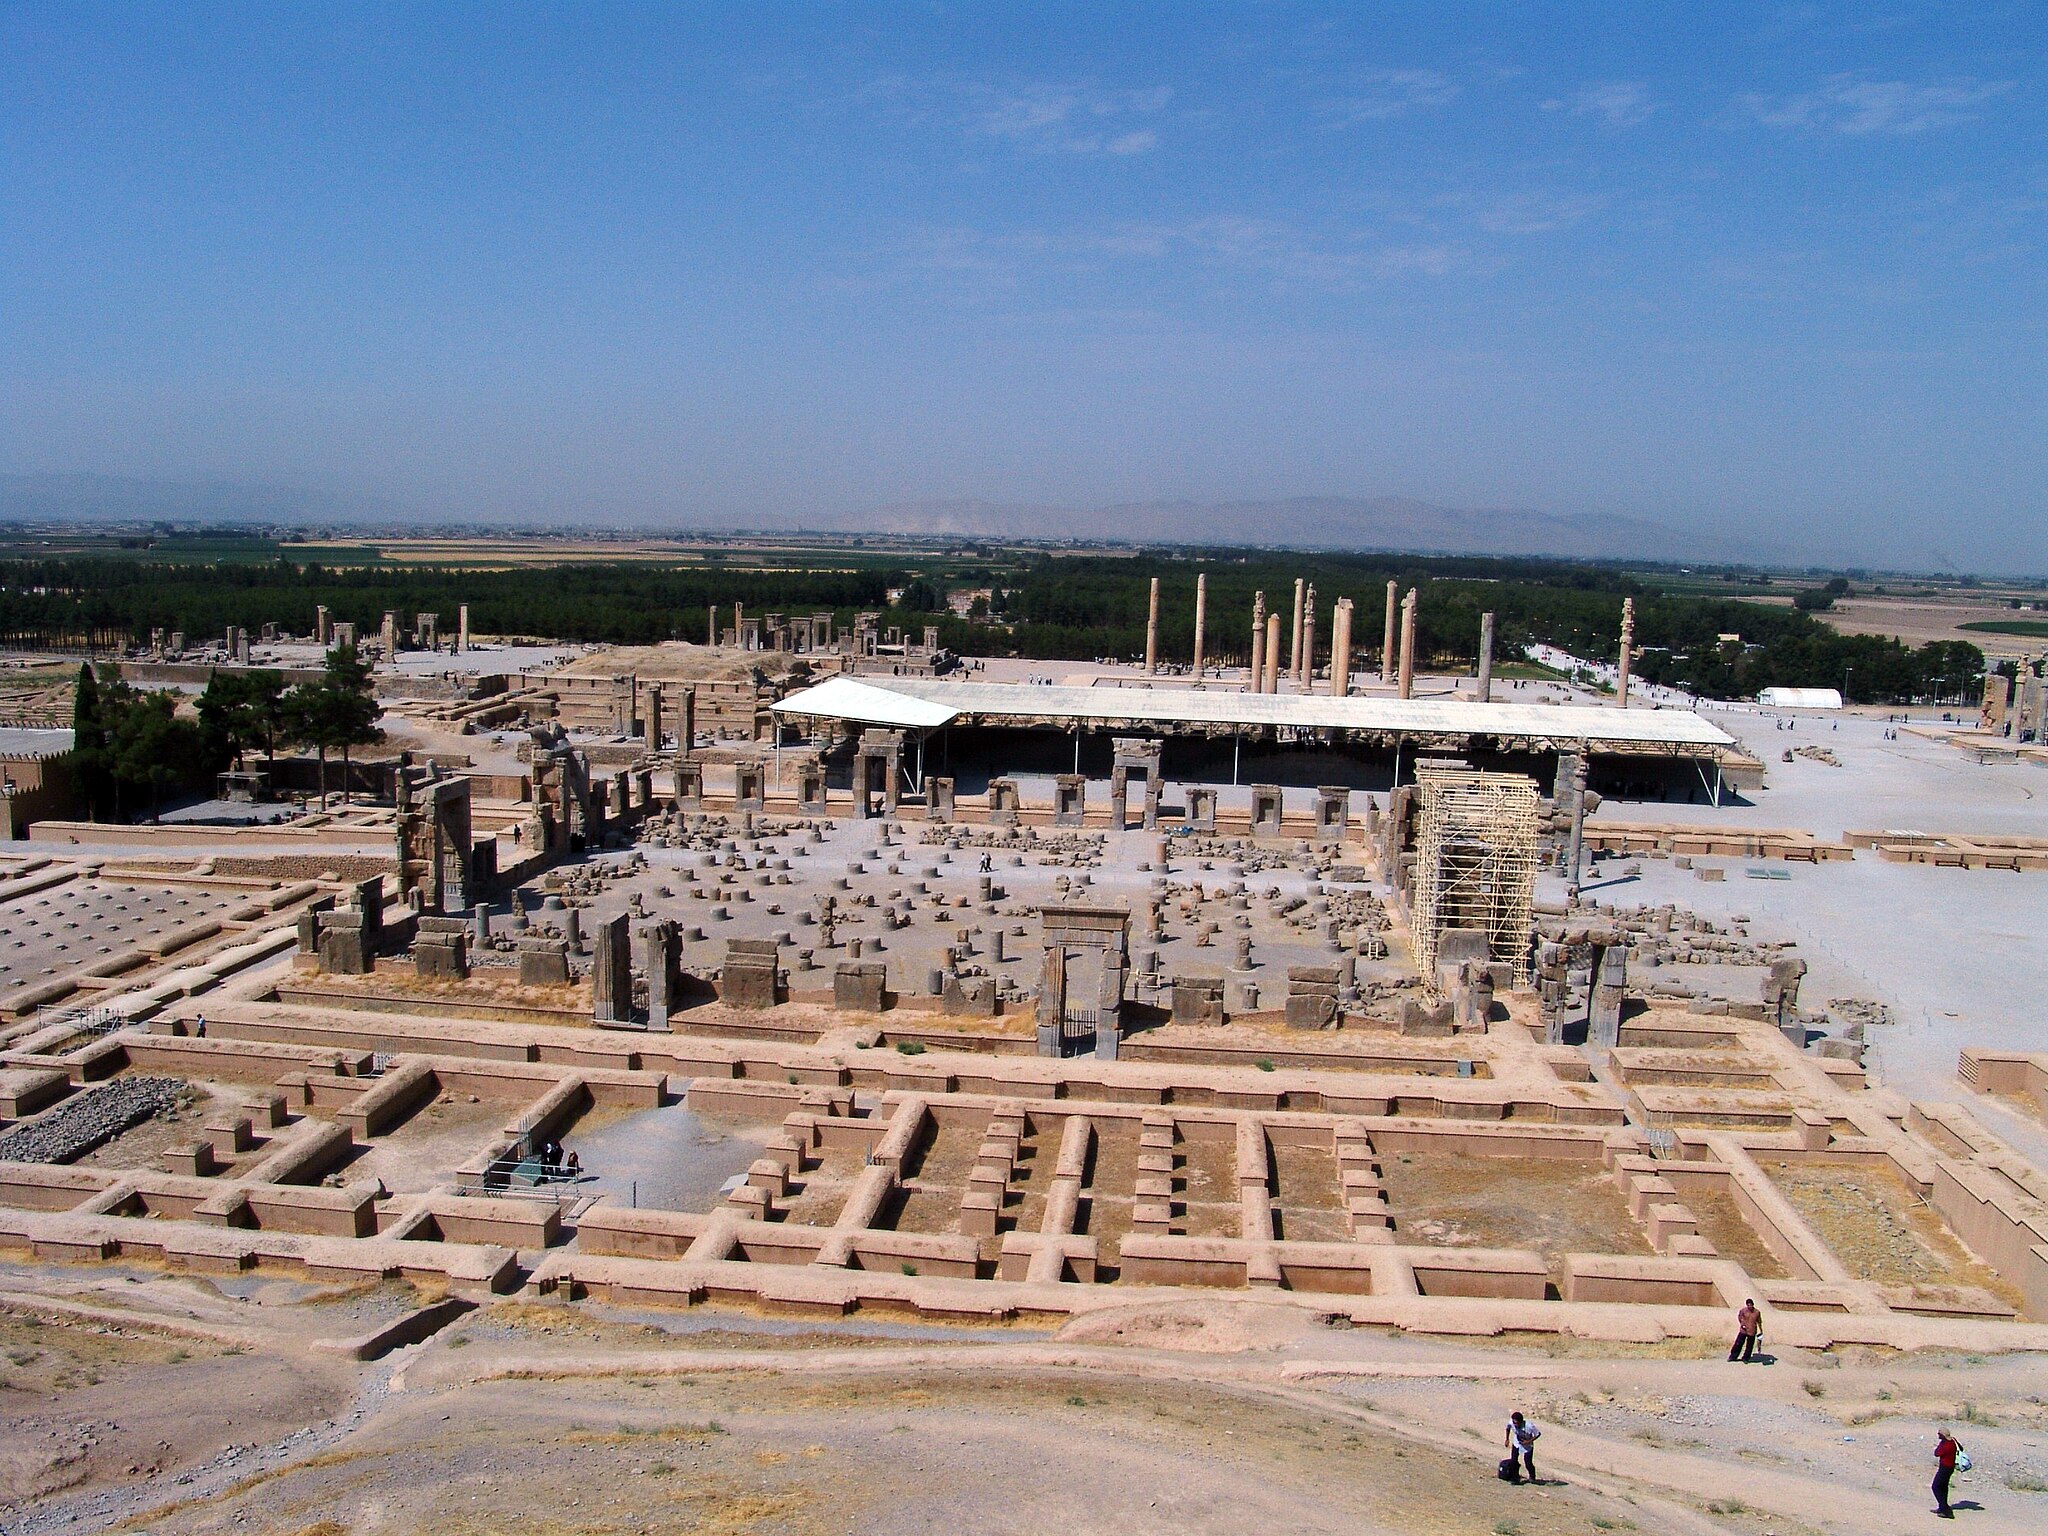
Title: Persepolis 2007 Darafsh (47)
Description: Persepolis
Date: 2007-08-30 09:38:29
Categories: GFDL, Taken with Sony DSC-F828, License migration redundant, Self-published work, Files with coordinates missing SDC location of creation, 2007 in Persepolis, Photos by Darafsh Kaviyani, General views of Persepolis